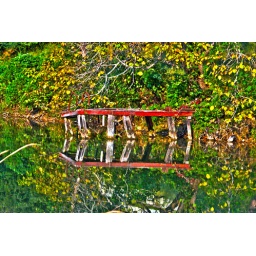
The water in this pond near my house is always smooth and provides great reflections.